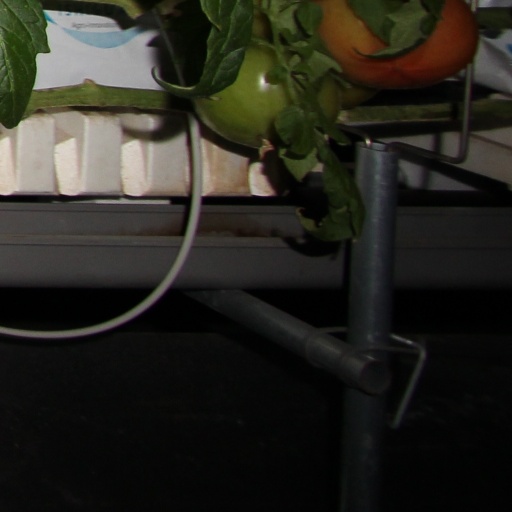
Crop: tomato